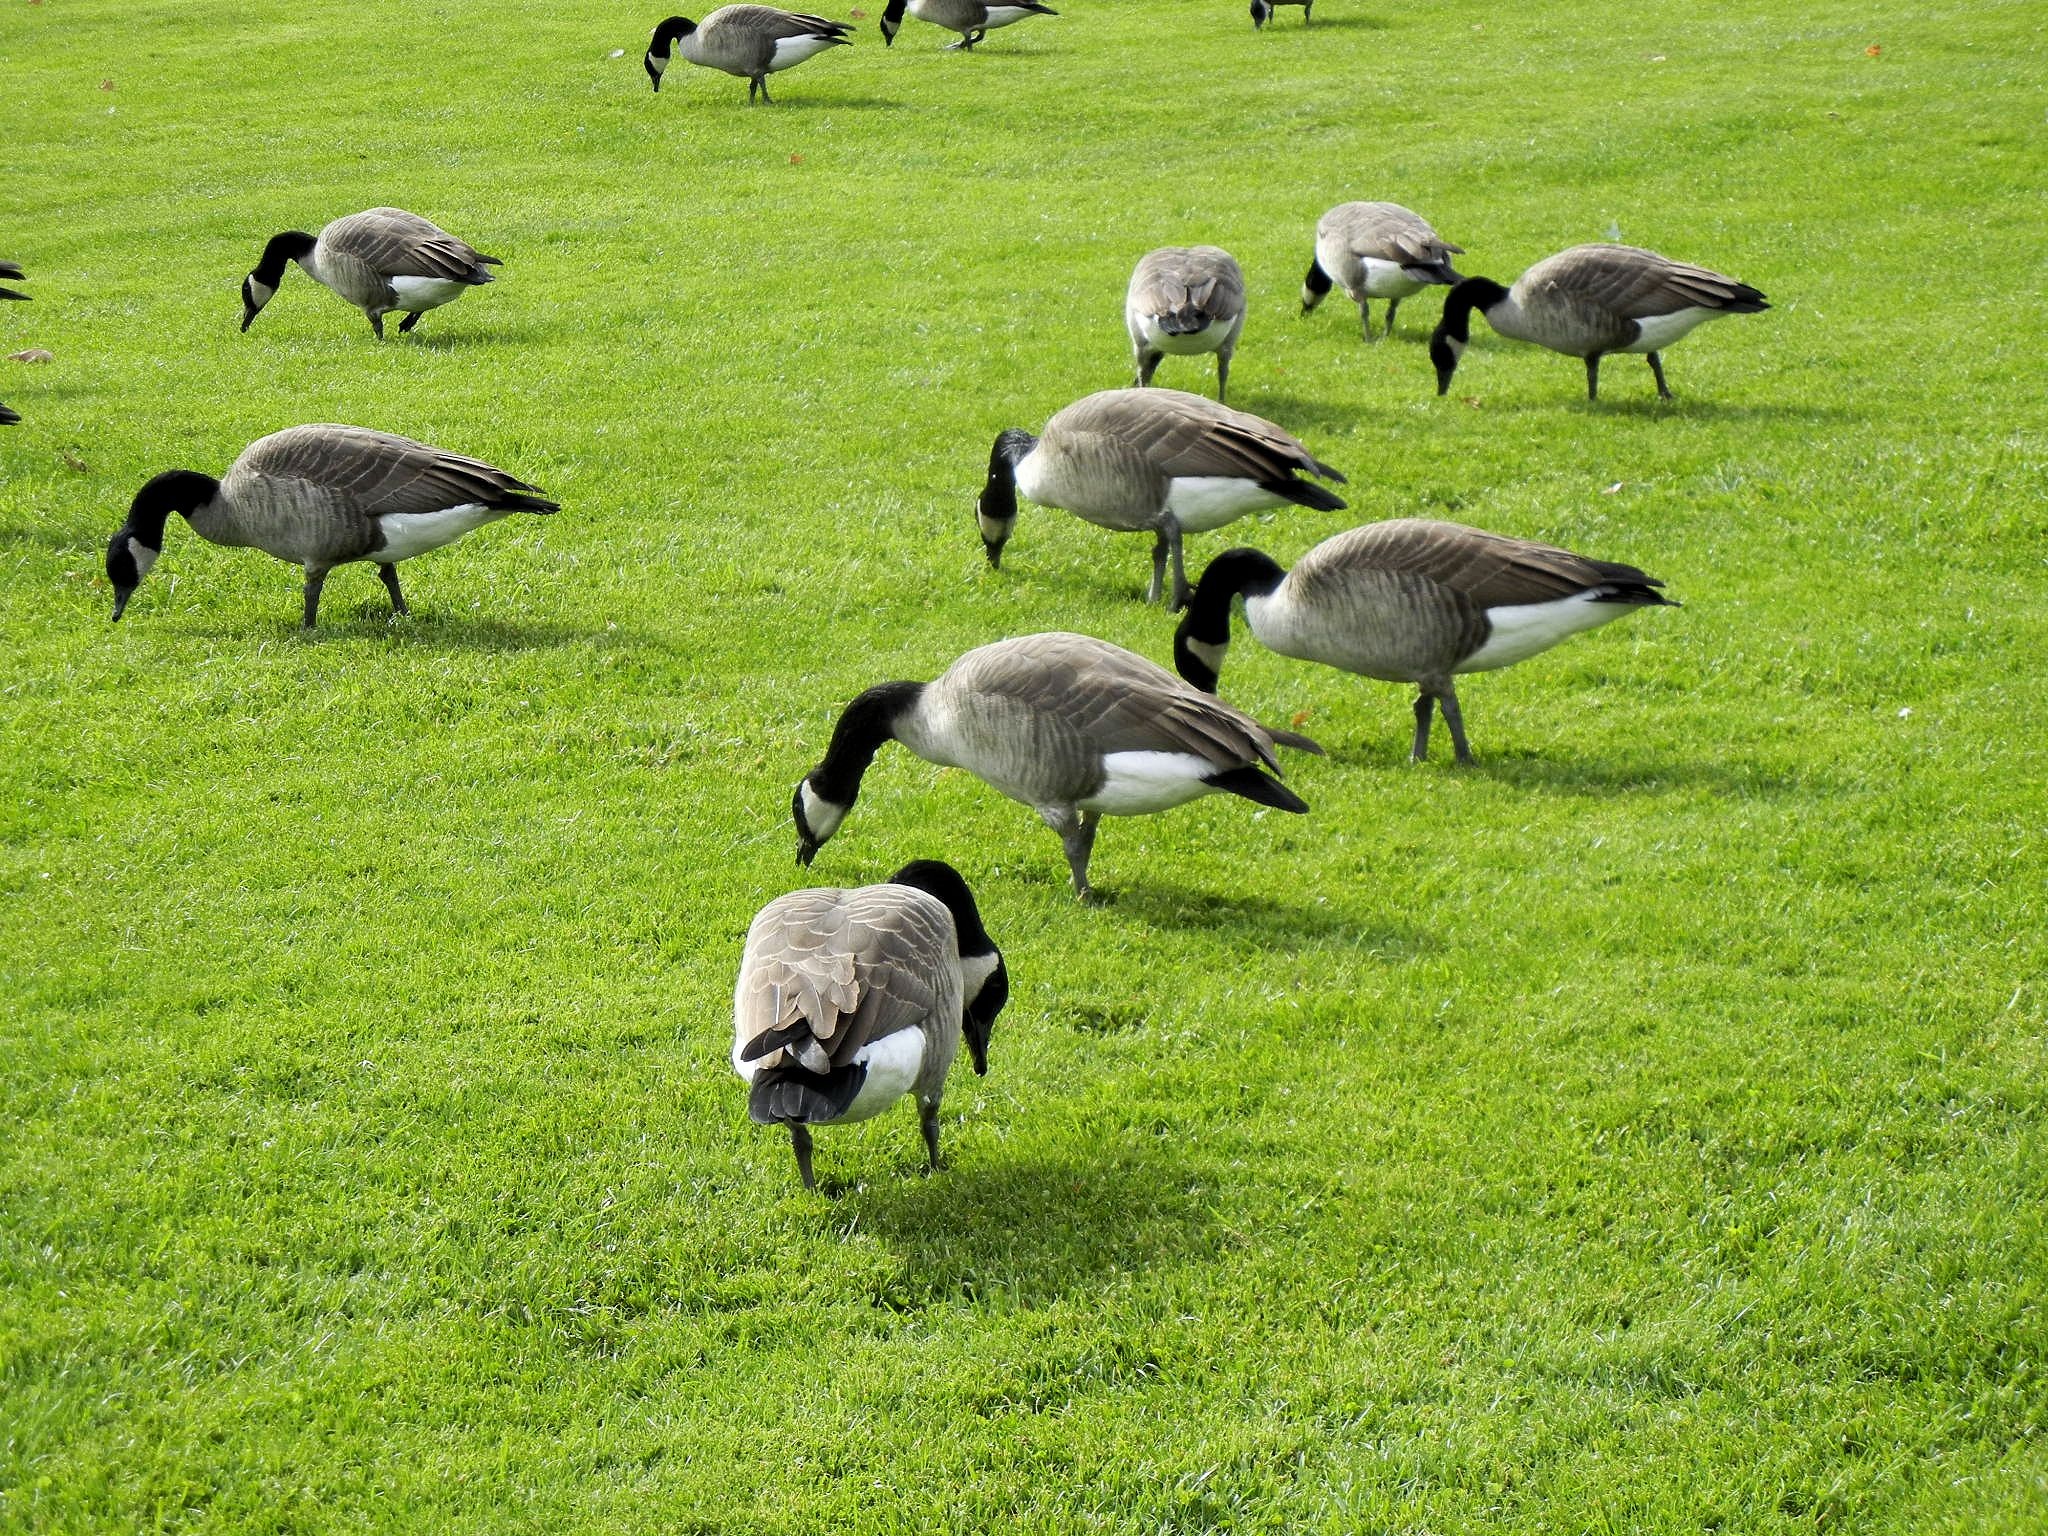
grass, bird, farm, lawn, meadow, flower, wildlife, pasture, grazing, fauna, feeding, canada, goose, waterfowl, water bird, rural area, canada geese, ducks geese and swans